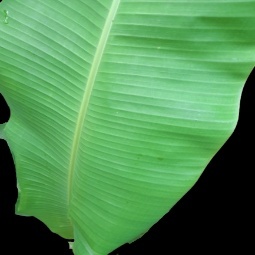
Label: Calcium